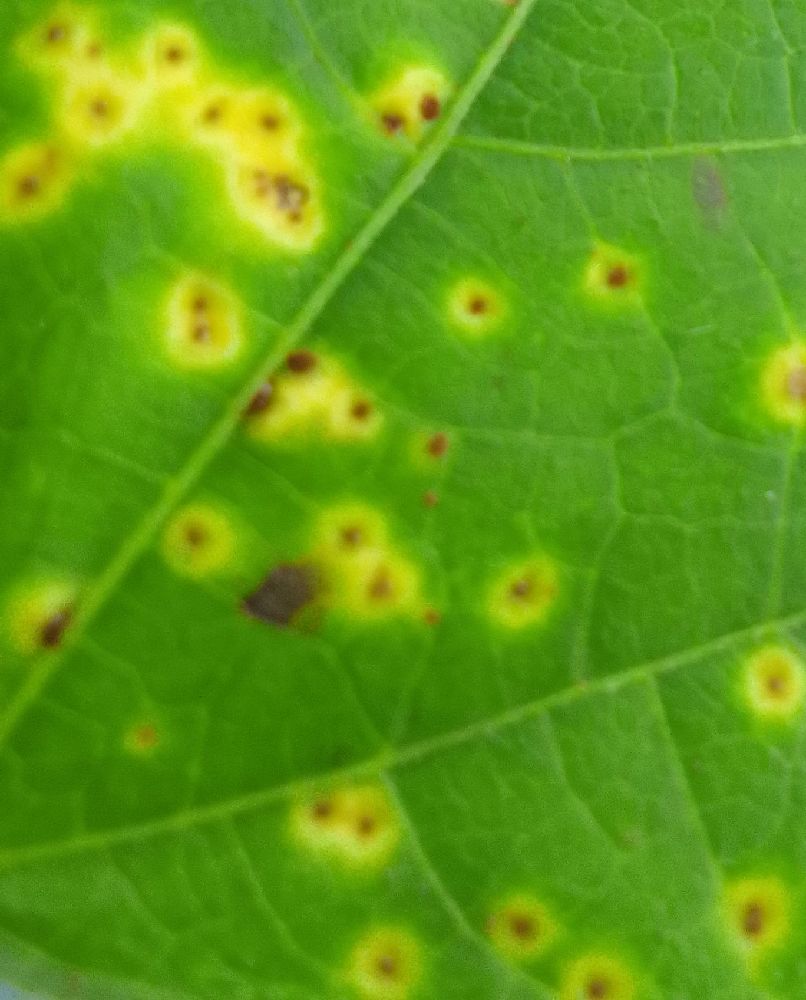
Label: rust